The Plowboy

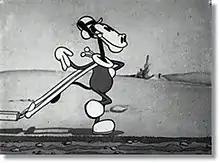
The first appearance of Horace Horsecollar.

Curiously, the short is considered mainly notable for the livestock it featured. Minnie's cow is considered to be Clarabelle Cow making her second appearance, and Mickey's plow horse is considered to be Horace Horsecollar making his debut. Both characters became fully anthropomorphic in the 1930 short "The Shindig", where they were treated as Mickey and Minnie's friends rather than farm animals. By 1933, Disney Studio publicity referred to "The Plowboy" as Horace's first film.